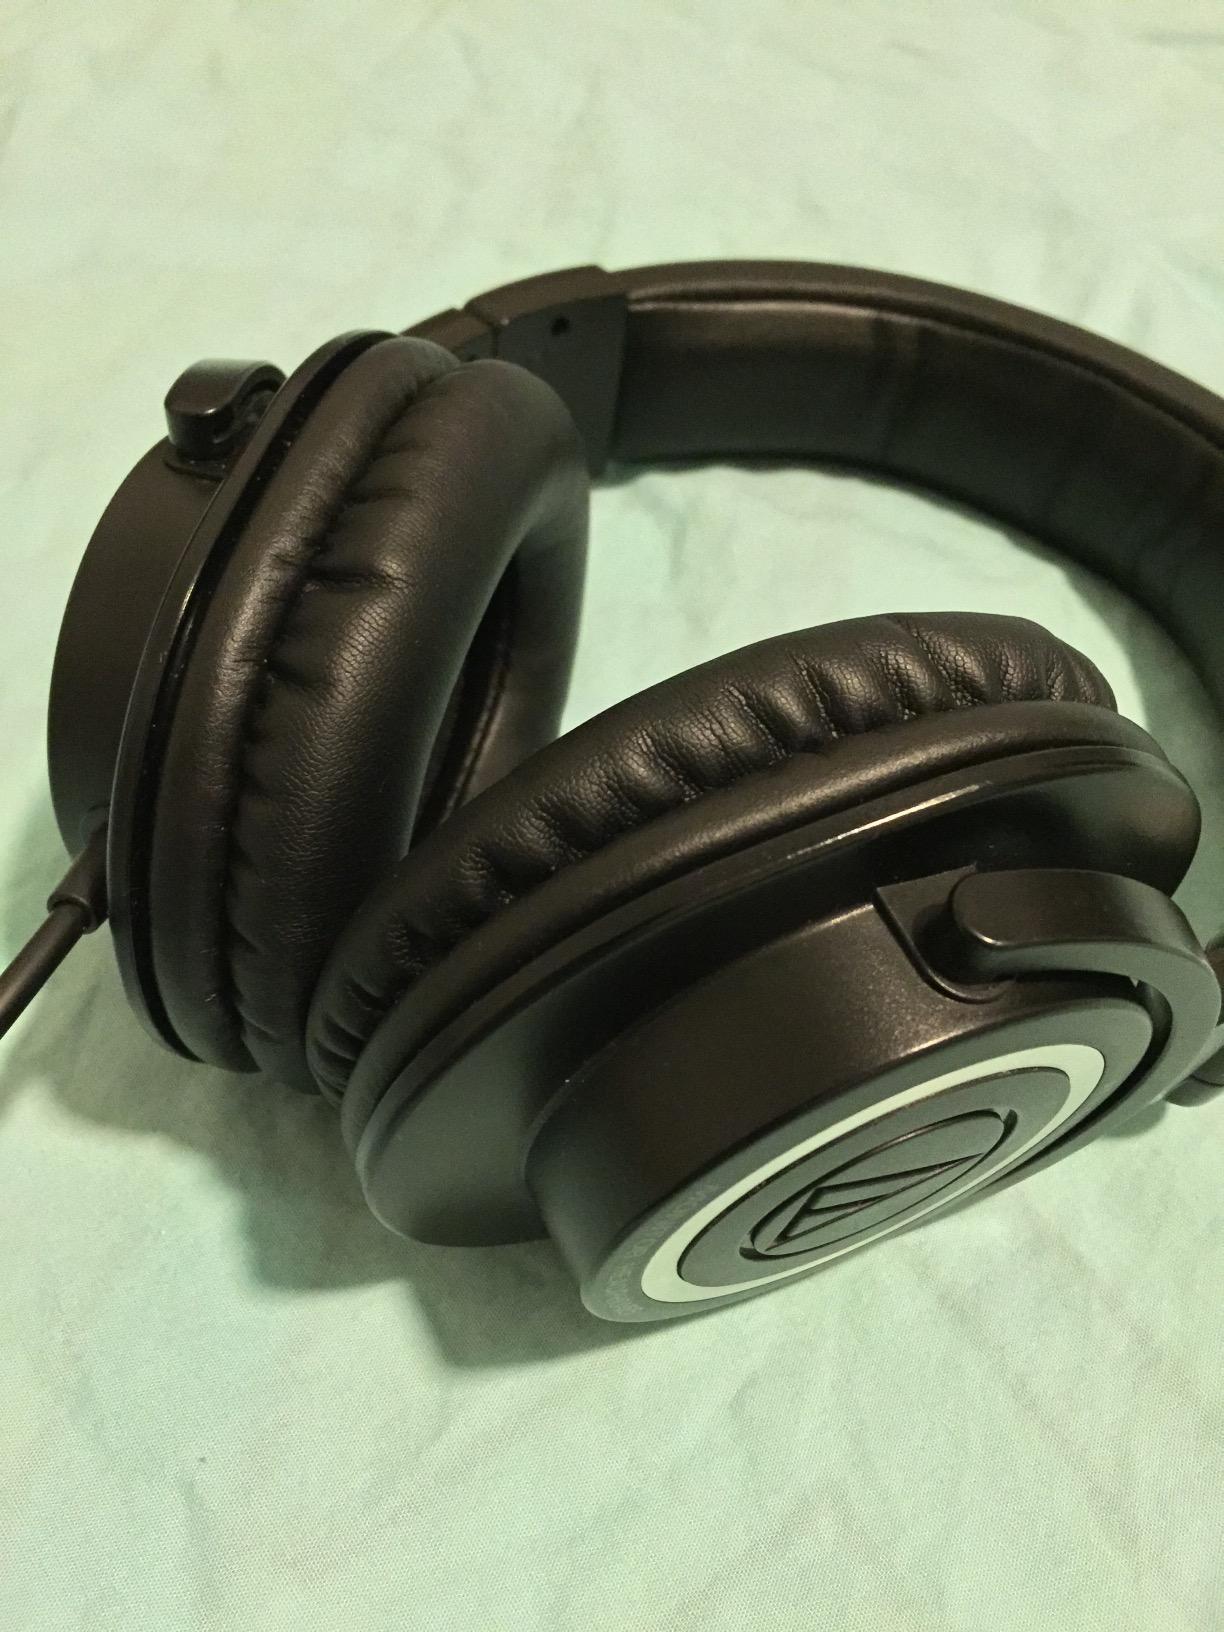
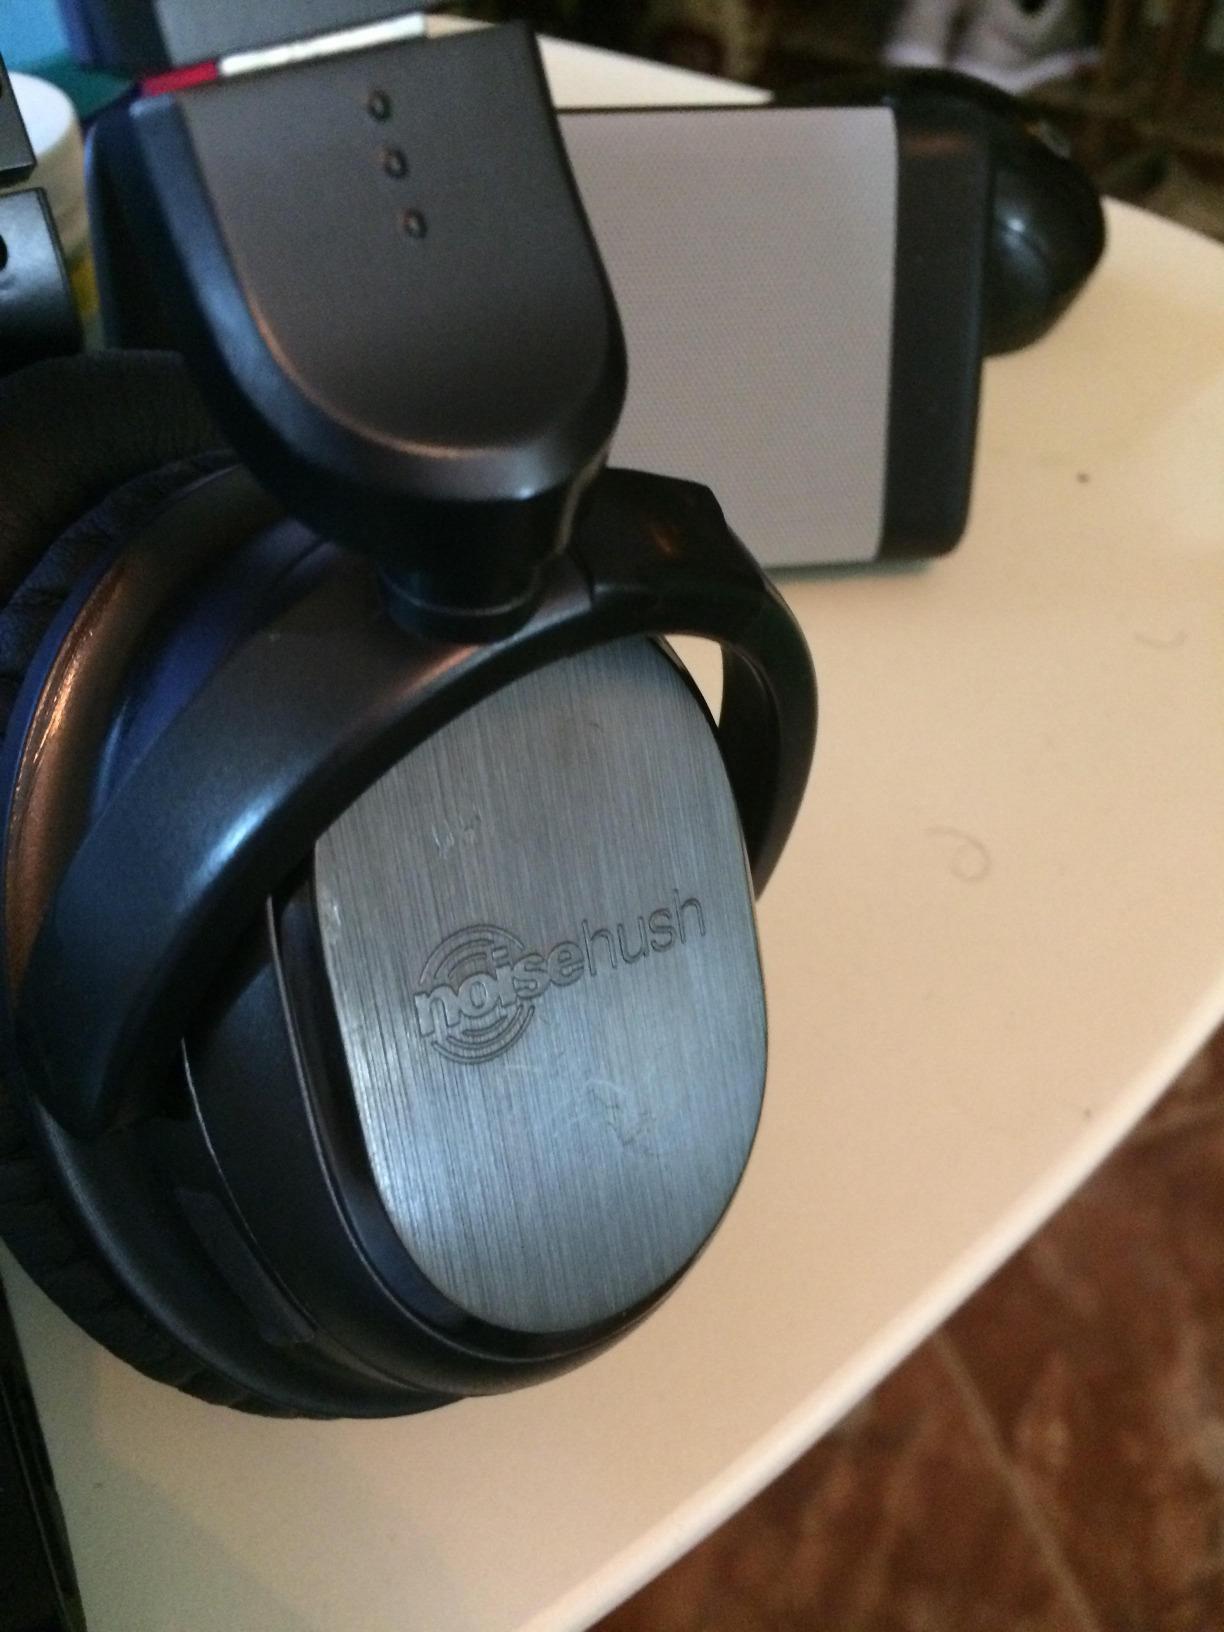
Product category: headphones
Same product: no